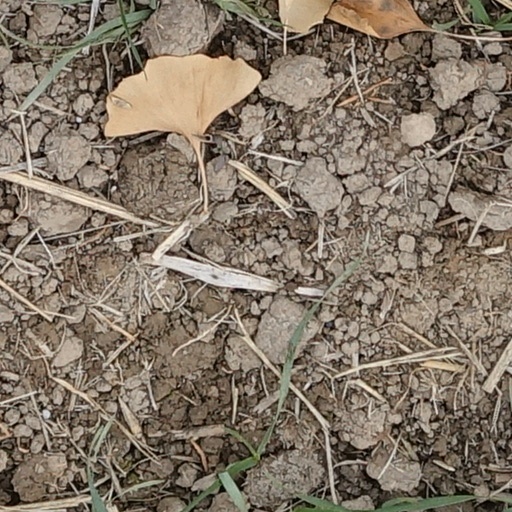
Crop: wheat